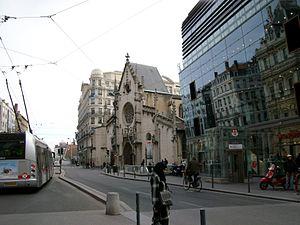
Église St Bonaventure pres de Monoprix a la Place des Cordeliers, Lyon.